Stapleton International Airport

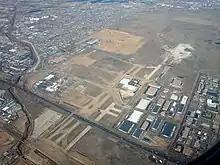
Former Stapleton International Airport (February 6, 2006)

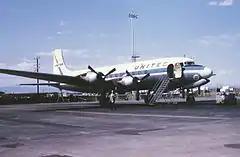
UAL Douglas DC-6 N37514 on the northwest maintenance ramp of Stapleton, September 1966

When it closed in 1995, Stapleton had six runways (two sets of three parallel runways) and five terminal concourses. The runways at Stapleton were then marked with large yellow "X"s, which indicated it was no longer legal or safe for aircraft to land there. The IATA and ICAO airport codes of DEN and KDEN were transferred to the new DIA, to coincide with the same changes in airline and ATC computers, to ensure that flights to Denver would land at the new DIA. The main reason the decision was made to close the airport was because the runways were too close together. This would mean air traffic controllers would have to stagger airplane movements. Also, most of the runways were too short, considering the fact that the airport was at 5,333 ft above sea level. Denver International Airport runways are all at or over 12,000 feet in length (runway 16/34L is 16,000 feet).